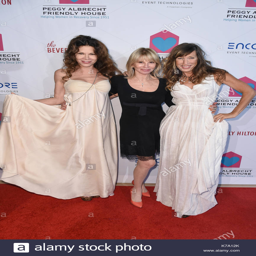
person , film character and person